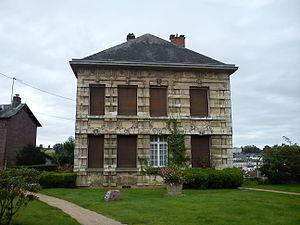
Entrée et sa façade This building is inscrit au titre des Monuments Historiques. It is indexed in the Base Mérimée, a database of architectural heritage maintained by the French Ministry of Culture,
Cet article recense les monuments historiques de l'arrondissement de Rouen, dans le département de la Seine-Maritime, en France.
Barentin est une commune française située dans le département de la Seine-Maritime en région Normandie.